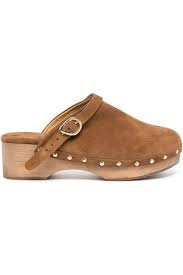
Label: Clog